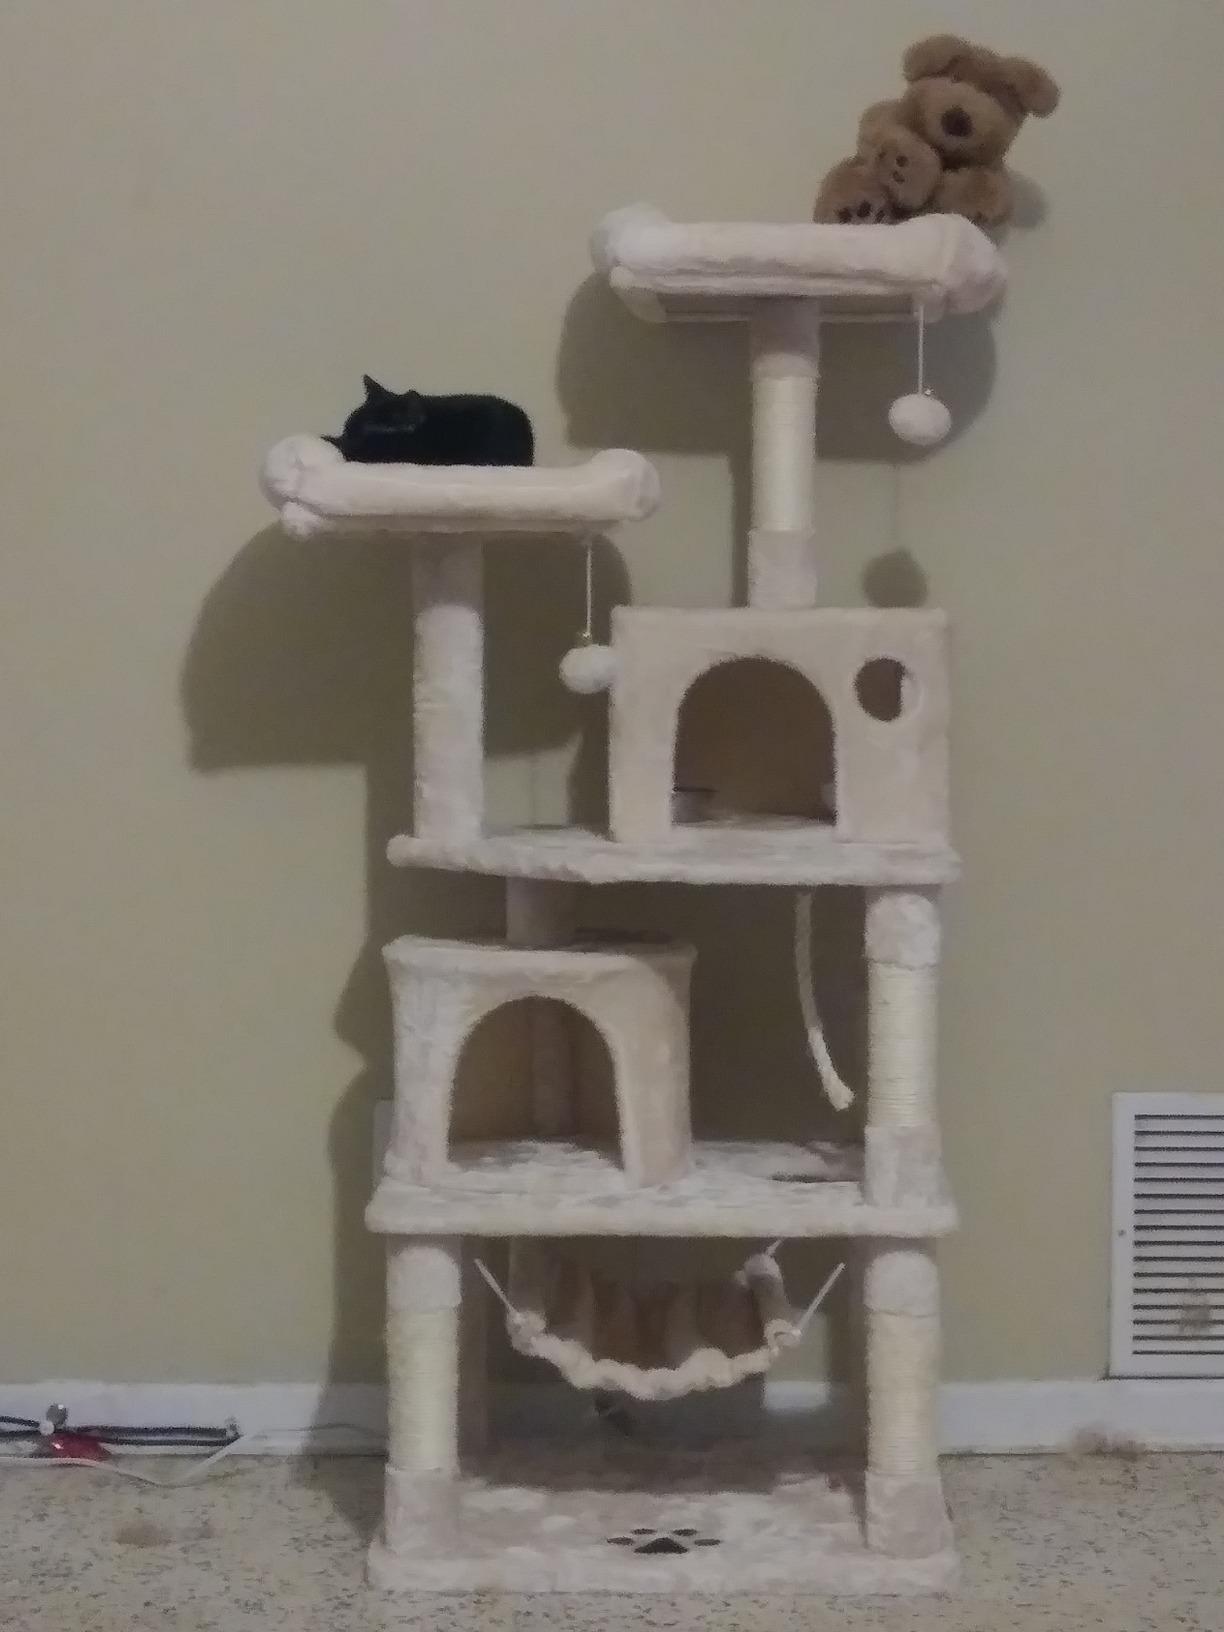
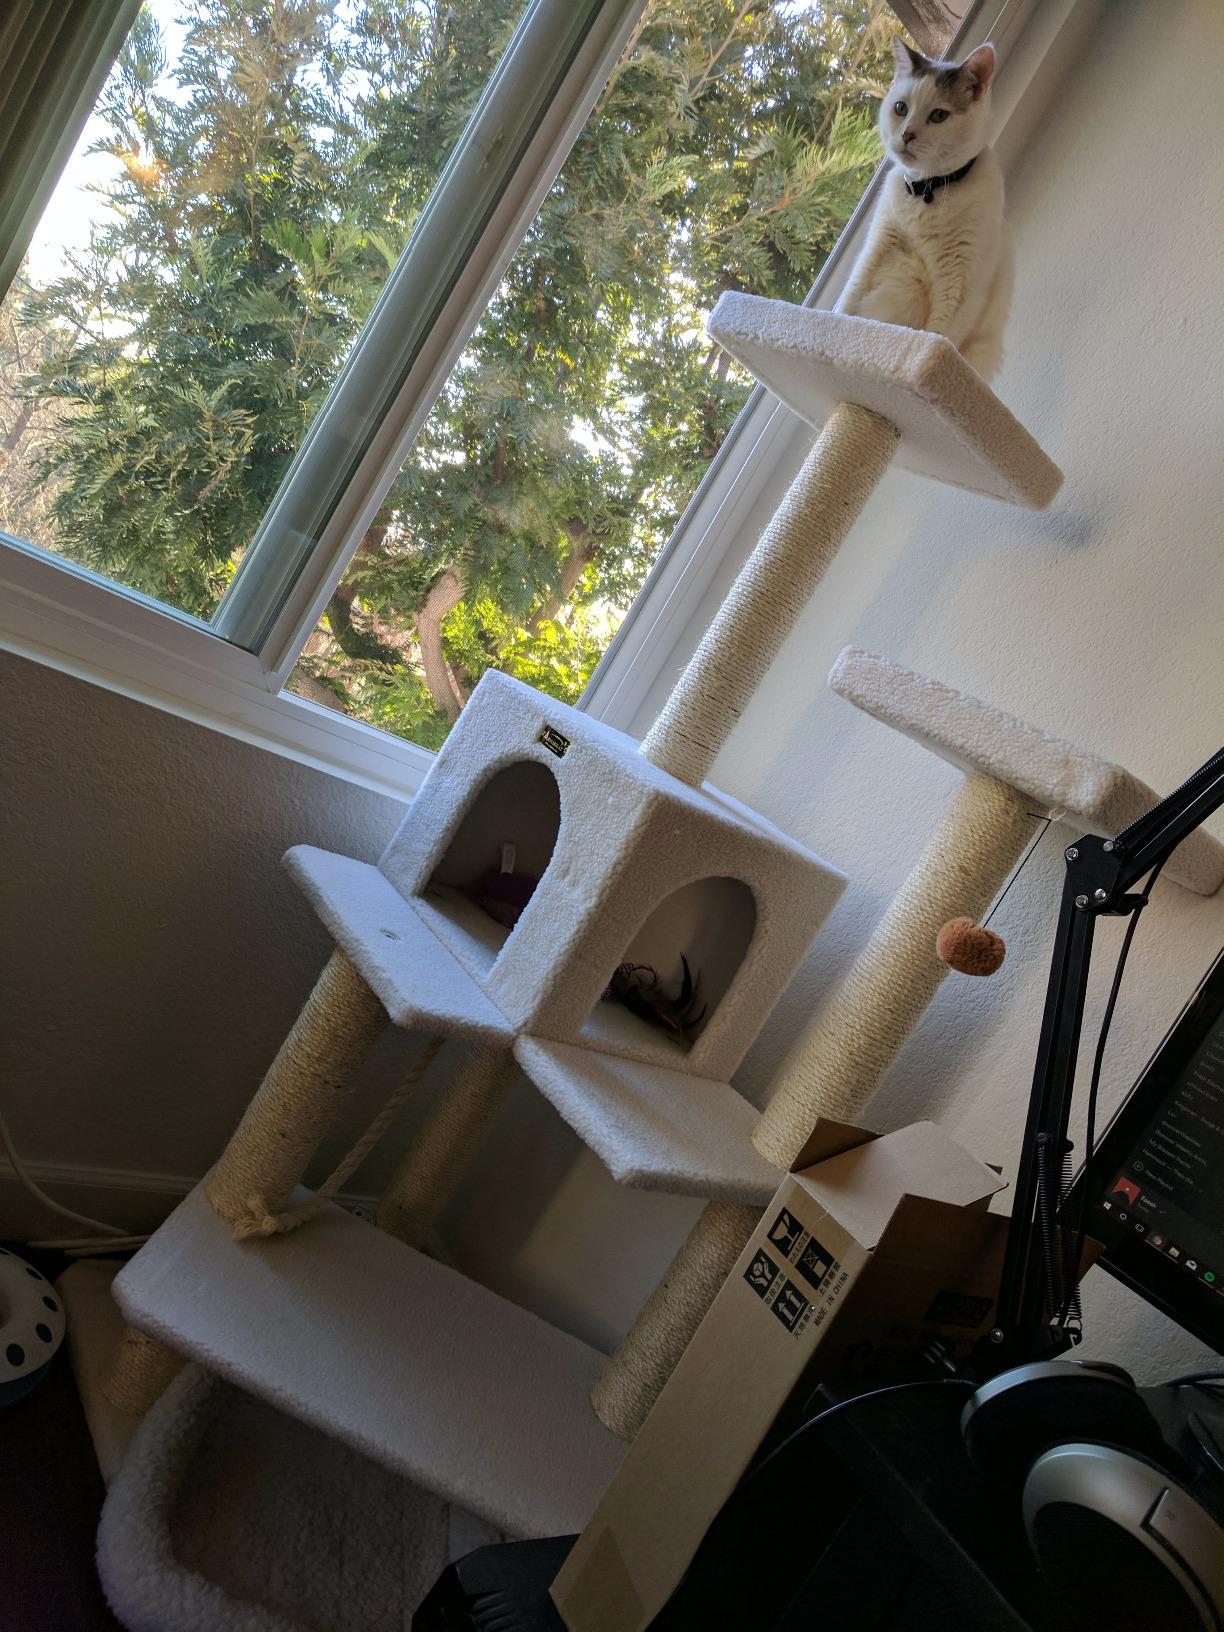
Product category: items_cat tree
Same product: no